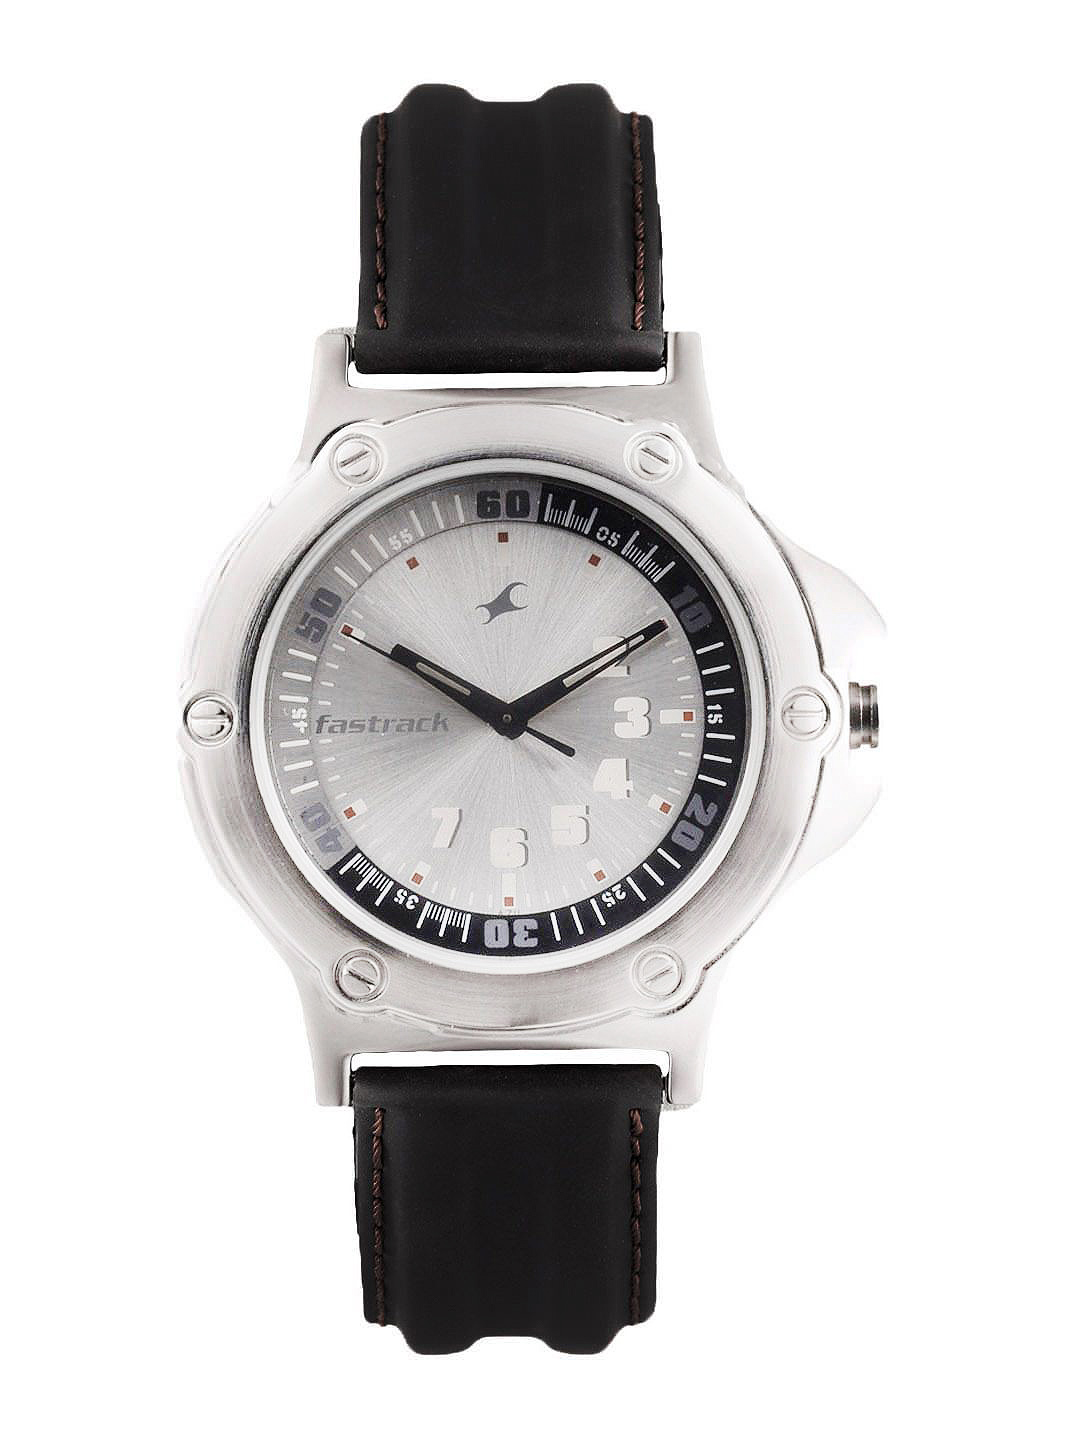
Fastrack Men Steel Dial Watch
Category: Accessories / Watches / Watches
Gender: Men
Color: Steel
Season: Winter 2016
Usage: Casual